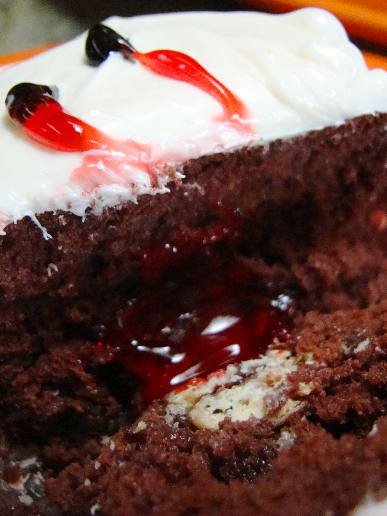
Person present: No